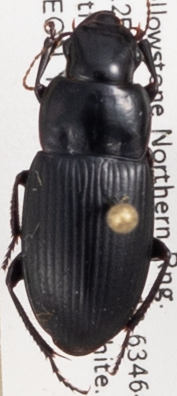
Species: Harpalus laticeps
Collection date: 2019-08-07
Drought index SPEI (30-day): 0.212
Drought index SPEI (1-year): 0.526
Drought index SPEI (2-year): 1.28